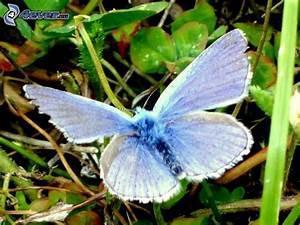
butterfly